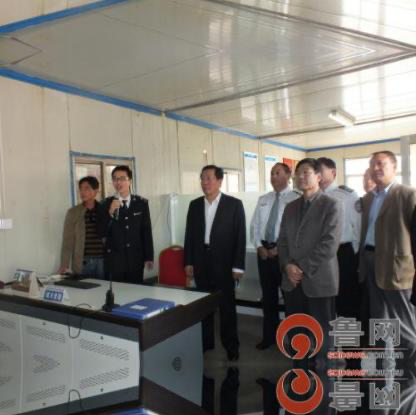
Objects in the image:
label: helmet
label: head
label: head
label: head
label: head
label: head
label: head